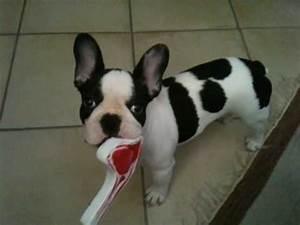
dog